Military of the Sasanian Empire

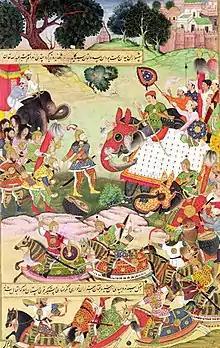
King Khosrow I on top of an elephant fighting the Mazdakite Revolt. Persian miniature

Both types of cavalry units were supported by war elephants and foot archers who showered the enemy with storms of arrows. The elephant corps held the first position. It was recruited from India, but was at no time very numerous. Great store was set by it; and in some of the earlier battles against the Arabs the victory was regarded as gained mainly by this arm of the service. It acted with best effect in an open and level district; but the value put upon it was such that, however rough, mountainous, and woody the country into which the Persian arms penetrated, the elephant always accompanied the march of the Persian troops, and care was taken to make roads by which it could travel. The elephant corps was under a special chief, known as the "Zend−hapet", or "Commander of the Indians", either because the beasts came from that country, or because they were managed by natives of Hindustan. These giant beasts acted as walking towers on battlefields and caused panic and disorder in enemy ranks, creating openings in the lines that cavalry could take advantage of.